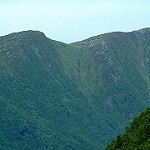
Scene: Outdoor